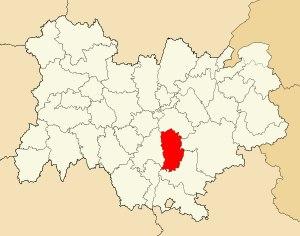
L'arrondissement de Valence est une division administrative française, située dans le département de la Drôme et la région Auvergne-Rhône-Alpes.